2012 Concertación municipal primaries

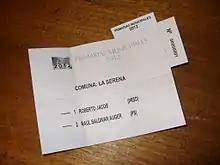
Ballot paper used in the La Serena primaries.

The Concertación de Partidos por la Democracia primaries for the 2012 Chilean municipal elections took place nationally on 1 April 2012. 313,000 people voted in the Concertación primaries in 142 different communes. 142 out of 335 candidates were elected to represent the political conglomerate.